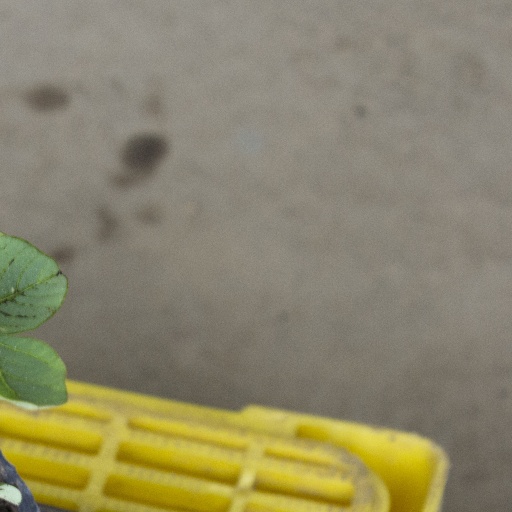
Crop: soybean